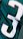
Number: 3